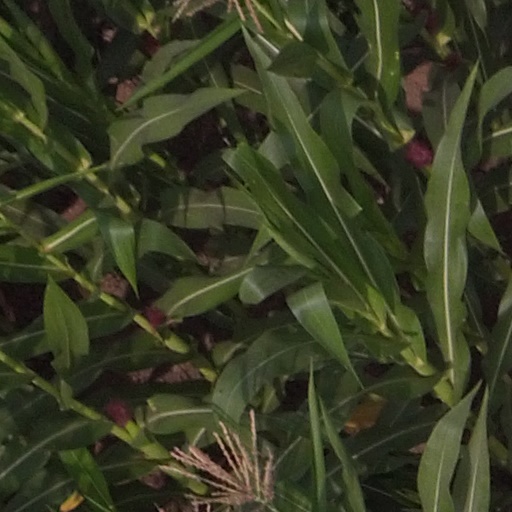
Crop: maize; corn